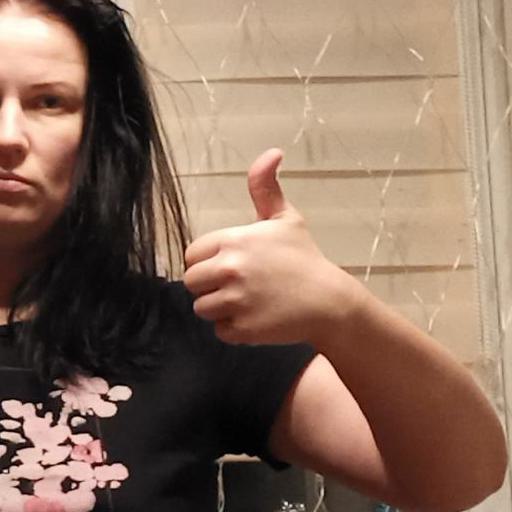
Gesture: like